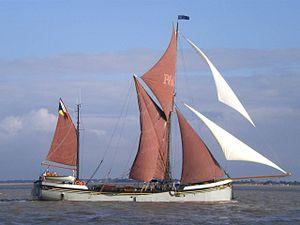
Le SB Will est une ancienne barge de la Tamise à gréement de type spritsail. Elle est l'une des quatre barges en acier les plus grandes et l'un des derniers cargos à voile à opérer dans les eaux britanniques jusqu'en 1966. Après quelques années passées à l'abandon, elle a été rééquipée et remise en service par P & O. Après avoir servi quelques années comme bureau de l'entreprise, elle renavigue en charter privé hors de la Pool of London ou des Docks de St Katharine pour des croisières à travers Londres, sur la côte est et au-delà.